Tom Hyer

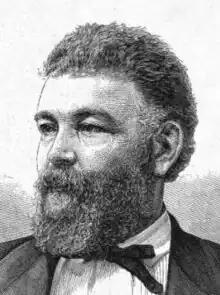
John Morrissey, circa 1860

In 1850, Hyer challenged the "Tipton Slasher", William Perry, reigning Heavyweight Champion of England, but no fight was held.